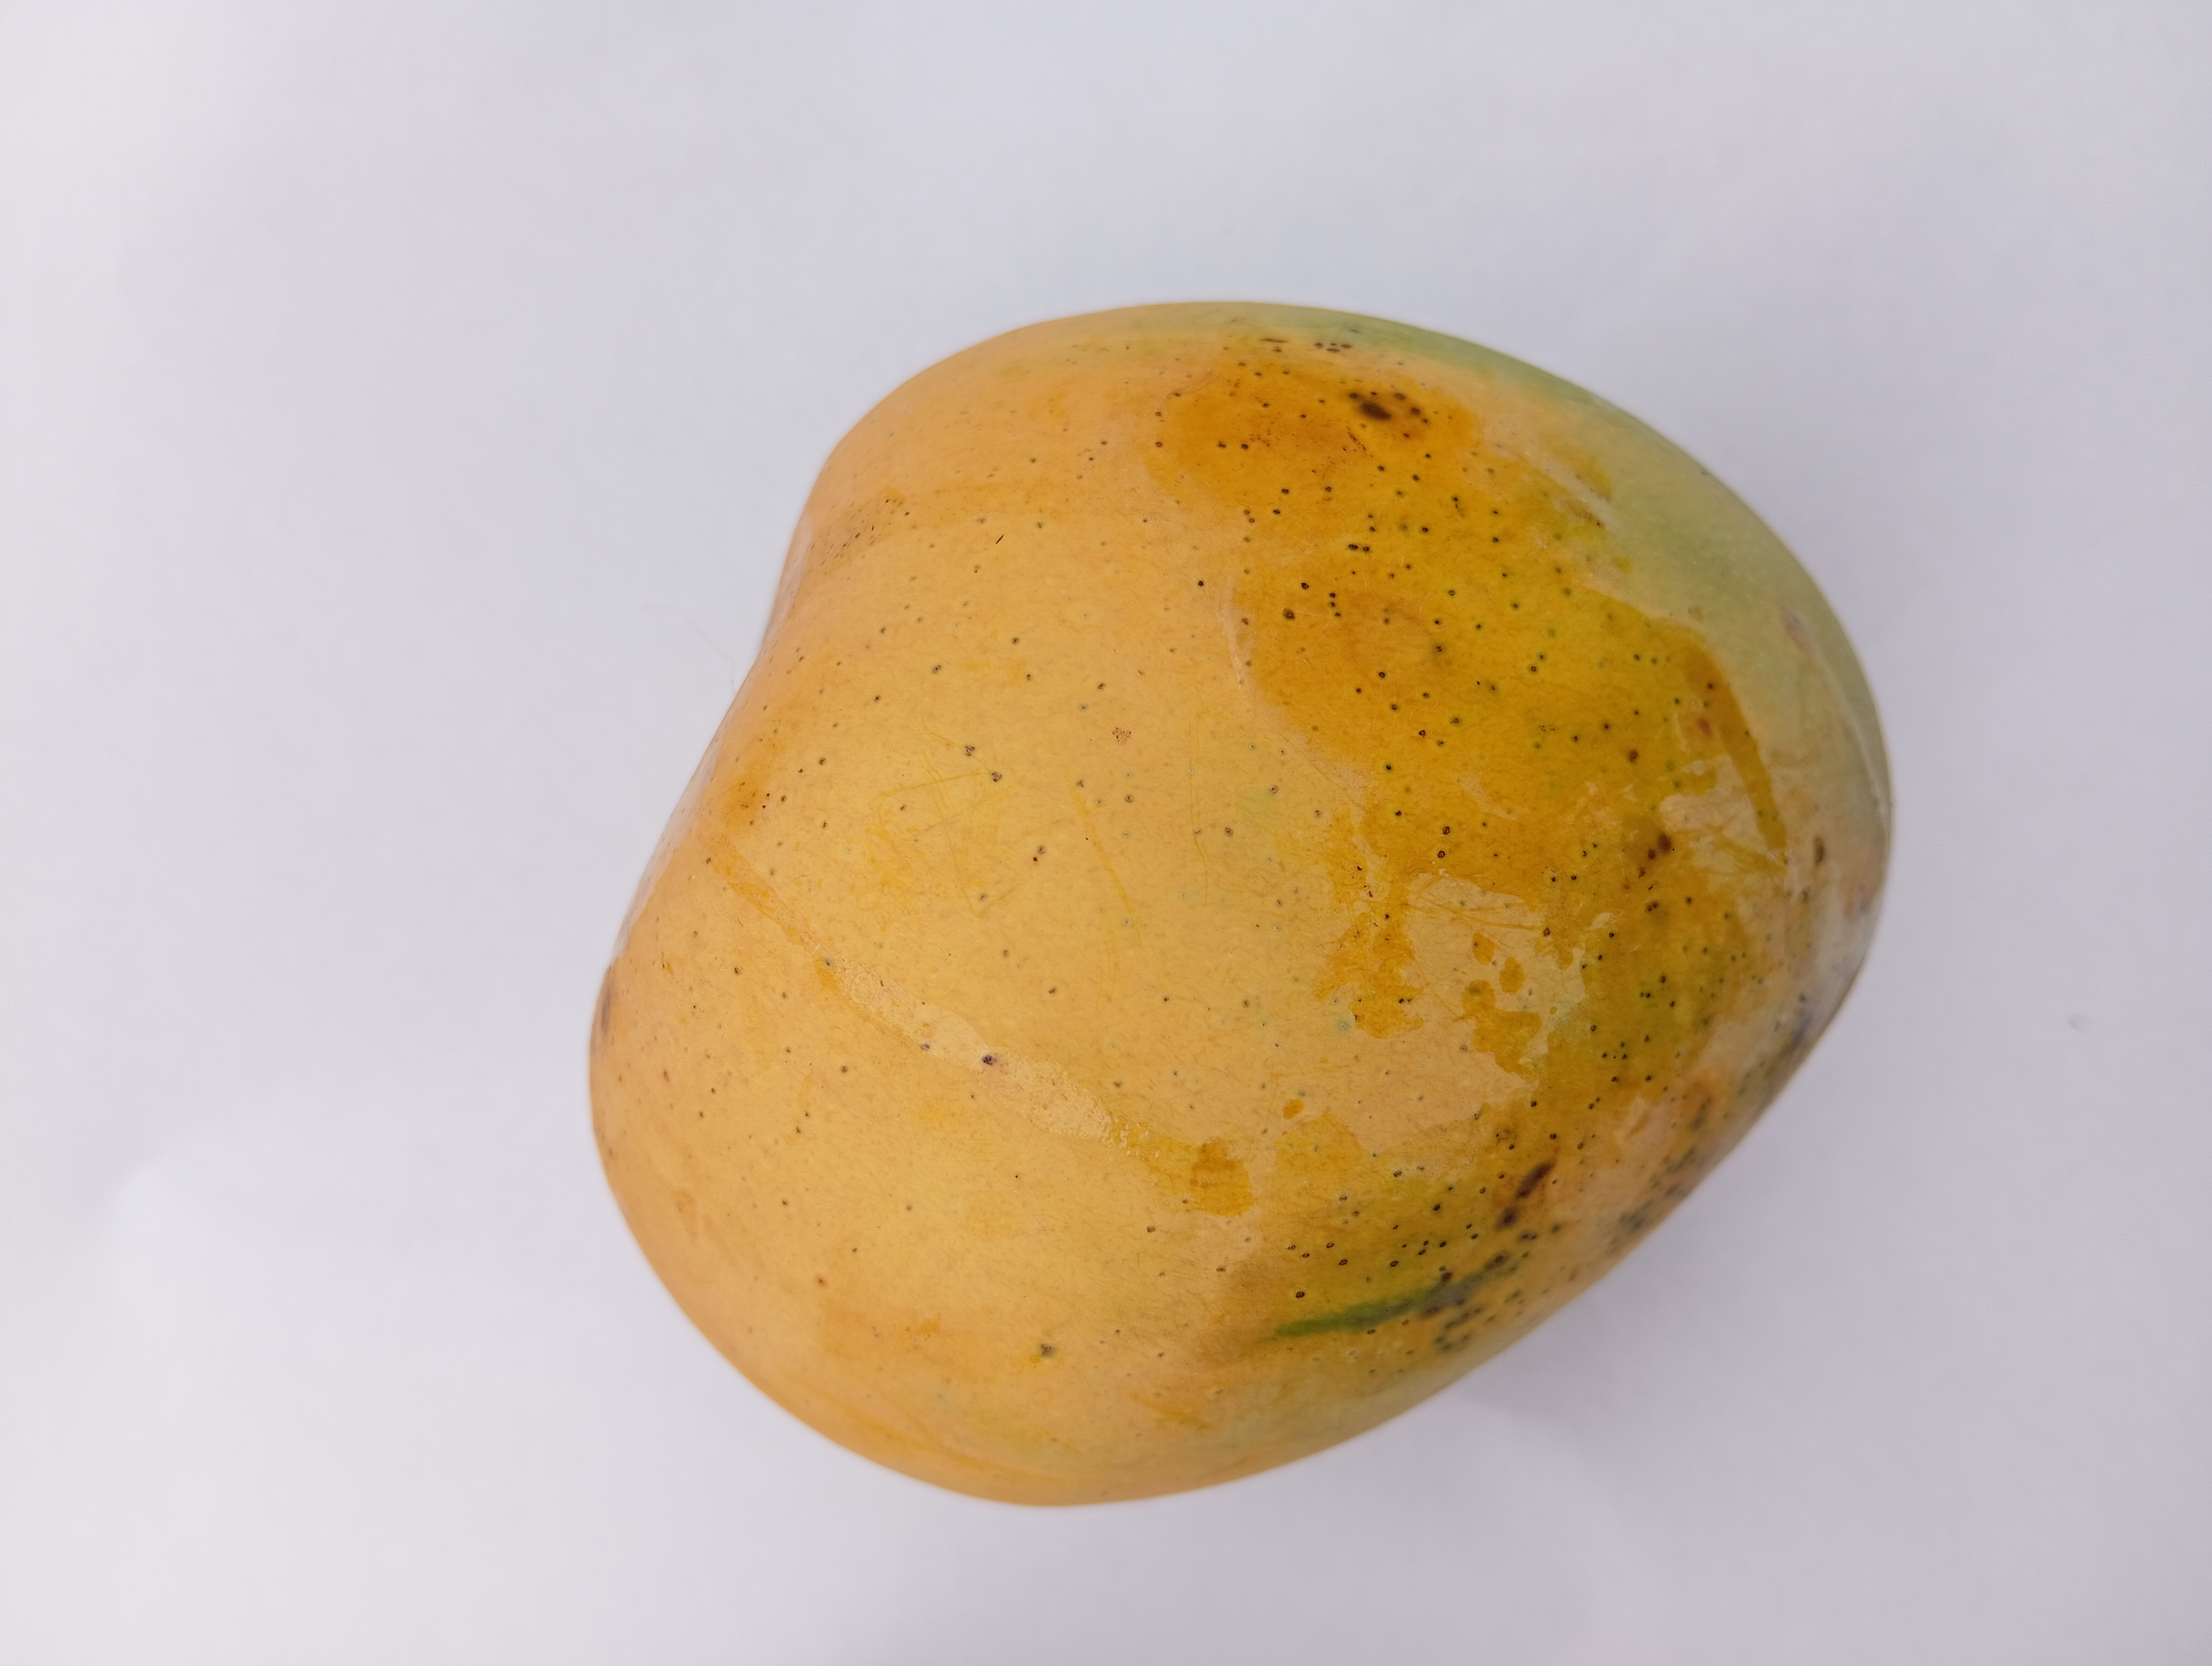
Mango variety: Sundari